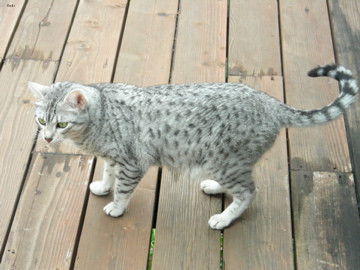
Breed: egyptian mau